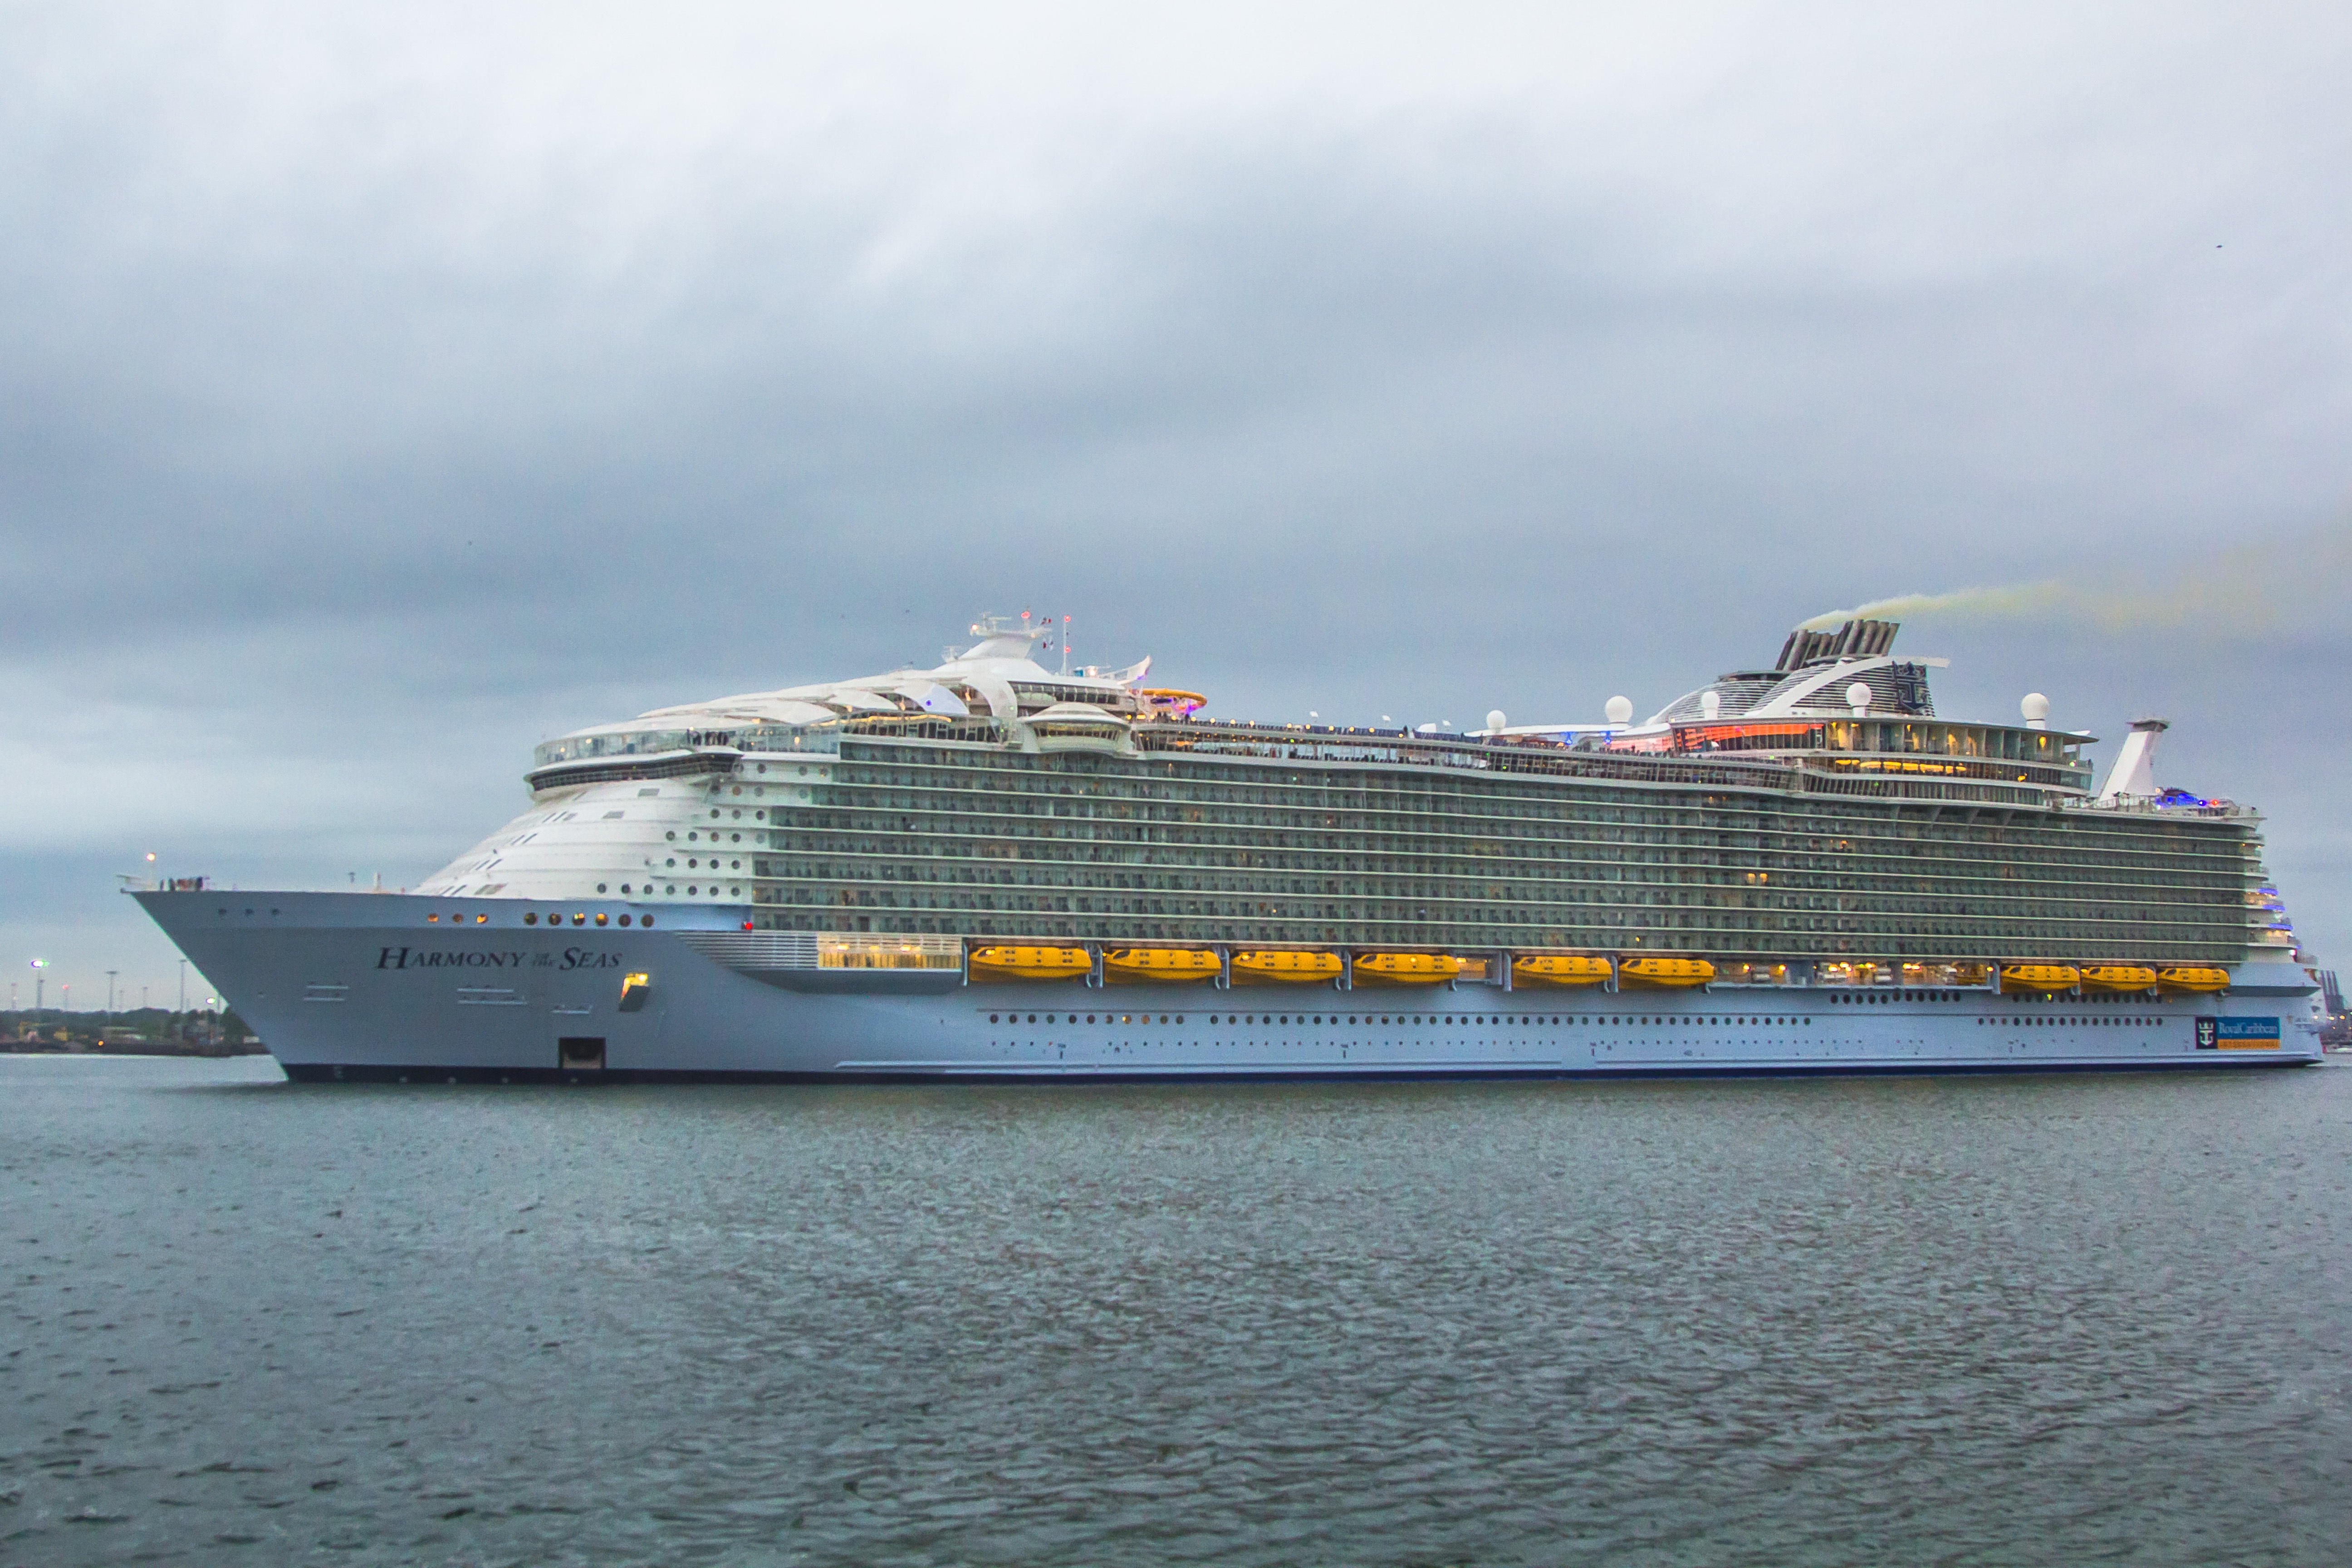
sea, ship, vehicle, cruise, channel, watercraft, cruise ship, southampton, cruiser, motor ship, passenger ship, freight transport, ocean liner, harmony of the seas